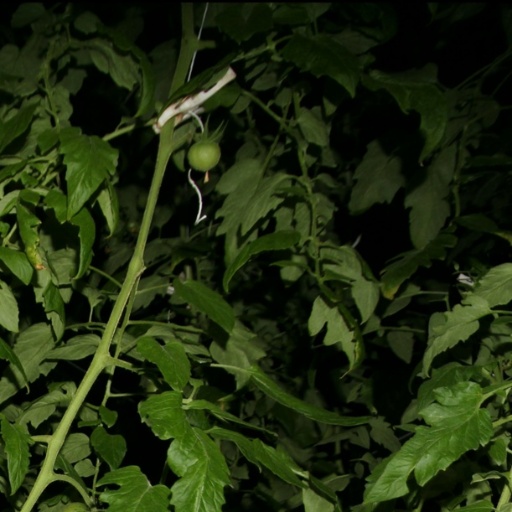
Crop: tomato